Paul von Mendelssohn-Bartholdy

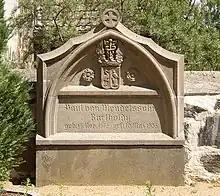
Grave of Paul von Mendelssohn Bartholdy in Börnicke

Paul von Mendelssohn-Bartholdy was the eldest son of the banker Ernst von Mendelssohn-Bartholdy (1846–1909) and Marie, née Warschauer (1855–1906), a granddaughter of Alexander Mendelssohn. After a few months at Balliol College in Oxford, studying law in Bonn and Berlin, and joining the Society of Friends in 1901, he became a partner in the family bank Mendelssohn & Co. in early 1902. A few months later, he married Charlotte (Lotte) Reichenheim, who became known as Lotte von Mendelssohn-Bartholdy. The couple remained childless. After the divorce, he married Elsa Lucy Emmy Lolo von Lavergne-Péguilhen (born 8 January 1899 in Strasbourg; died 11 March 1986).